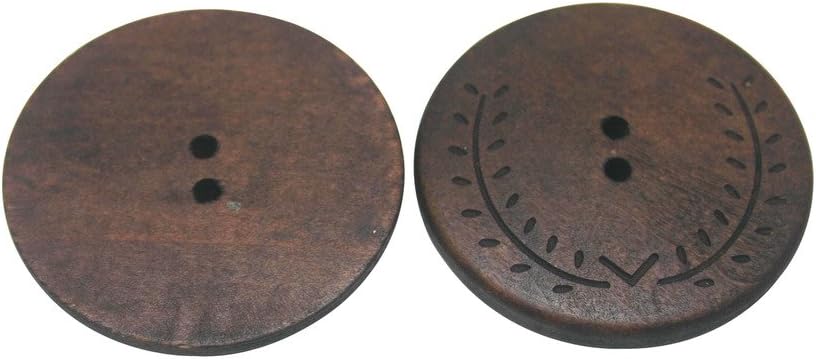
Amanaote Large Size Wood Button Round 50mm Diameter with 2 Holes for Craft Sewing DIY Pack of 10
Category: Arts, Crafts & Sewing
Material: wood.Little buttons is perfect material of DIY. when your DIY craft by buttons being sent as a gift,your friend will love and admire your amazing idea.Useful for general play projects at pre-school and beyond and dolls clothes All these buttons are available in our store, if you like these interesting little things, go get them now. Please notice that all the sets are mixed with buttons which have different shape, color or prints randomly.
Features: Button Diameter:50 mm;Button Thickness:5.5 mm. | Hole Diameter:3.2 mm.Measure Conversion:1mm=0.0393 inch 1 inch=25.4 mm | Pls see the second size picture before you order it. | Useage: Charms Sewing Buttons Fit DIY handcraft Findings or handmade sewing. | A great selection for Sewing,Scrapbooking,Embelishments,Crafts, Jewellery making, shabby chic, Knitting